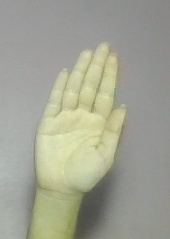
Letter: seen